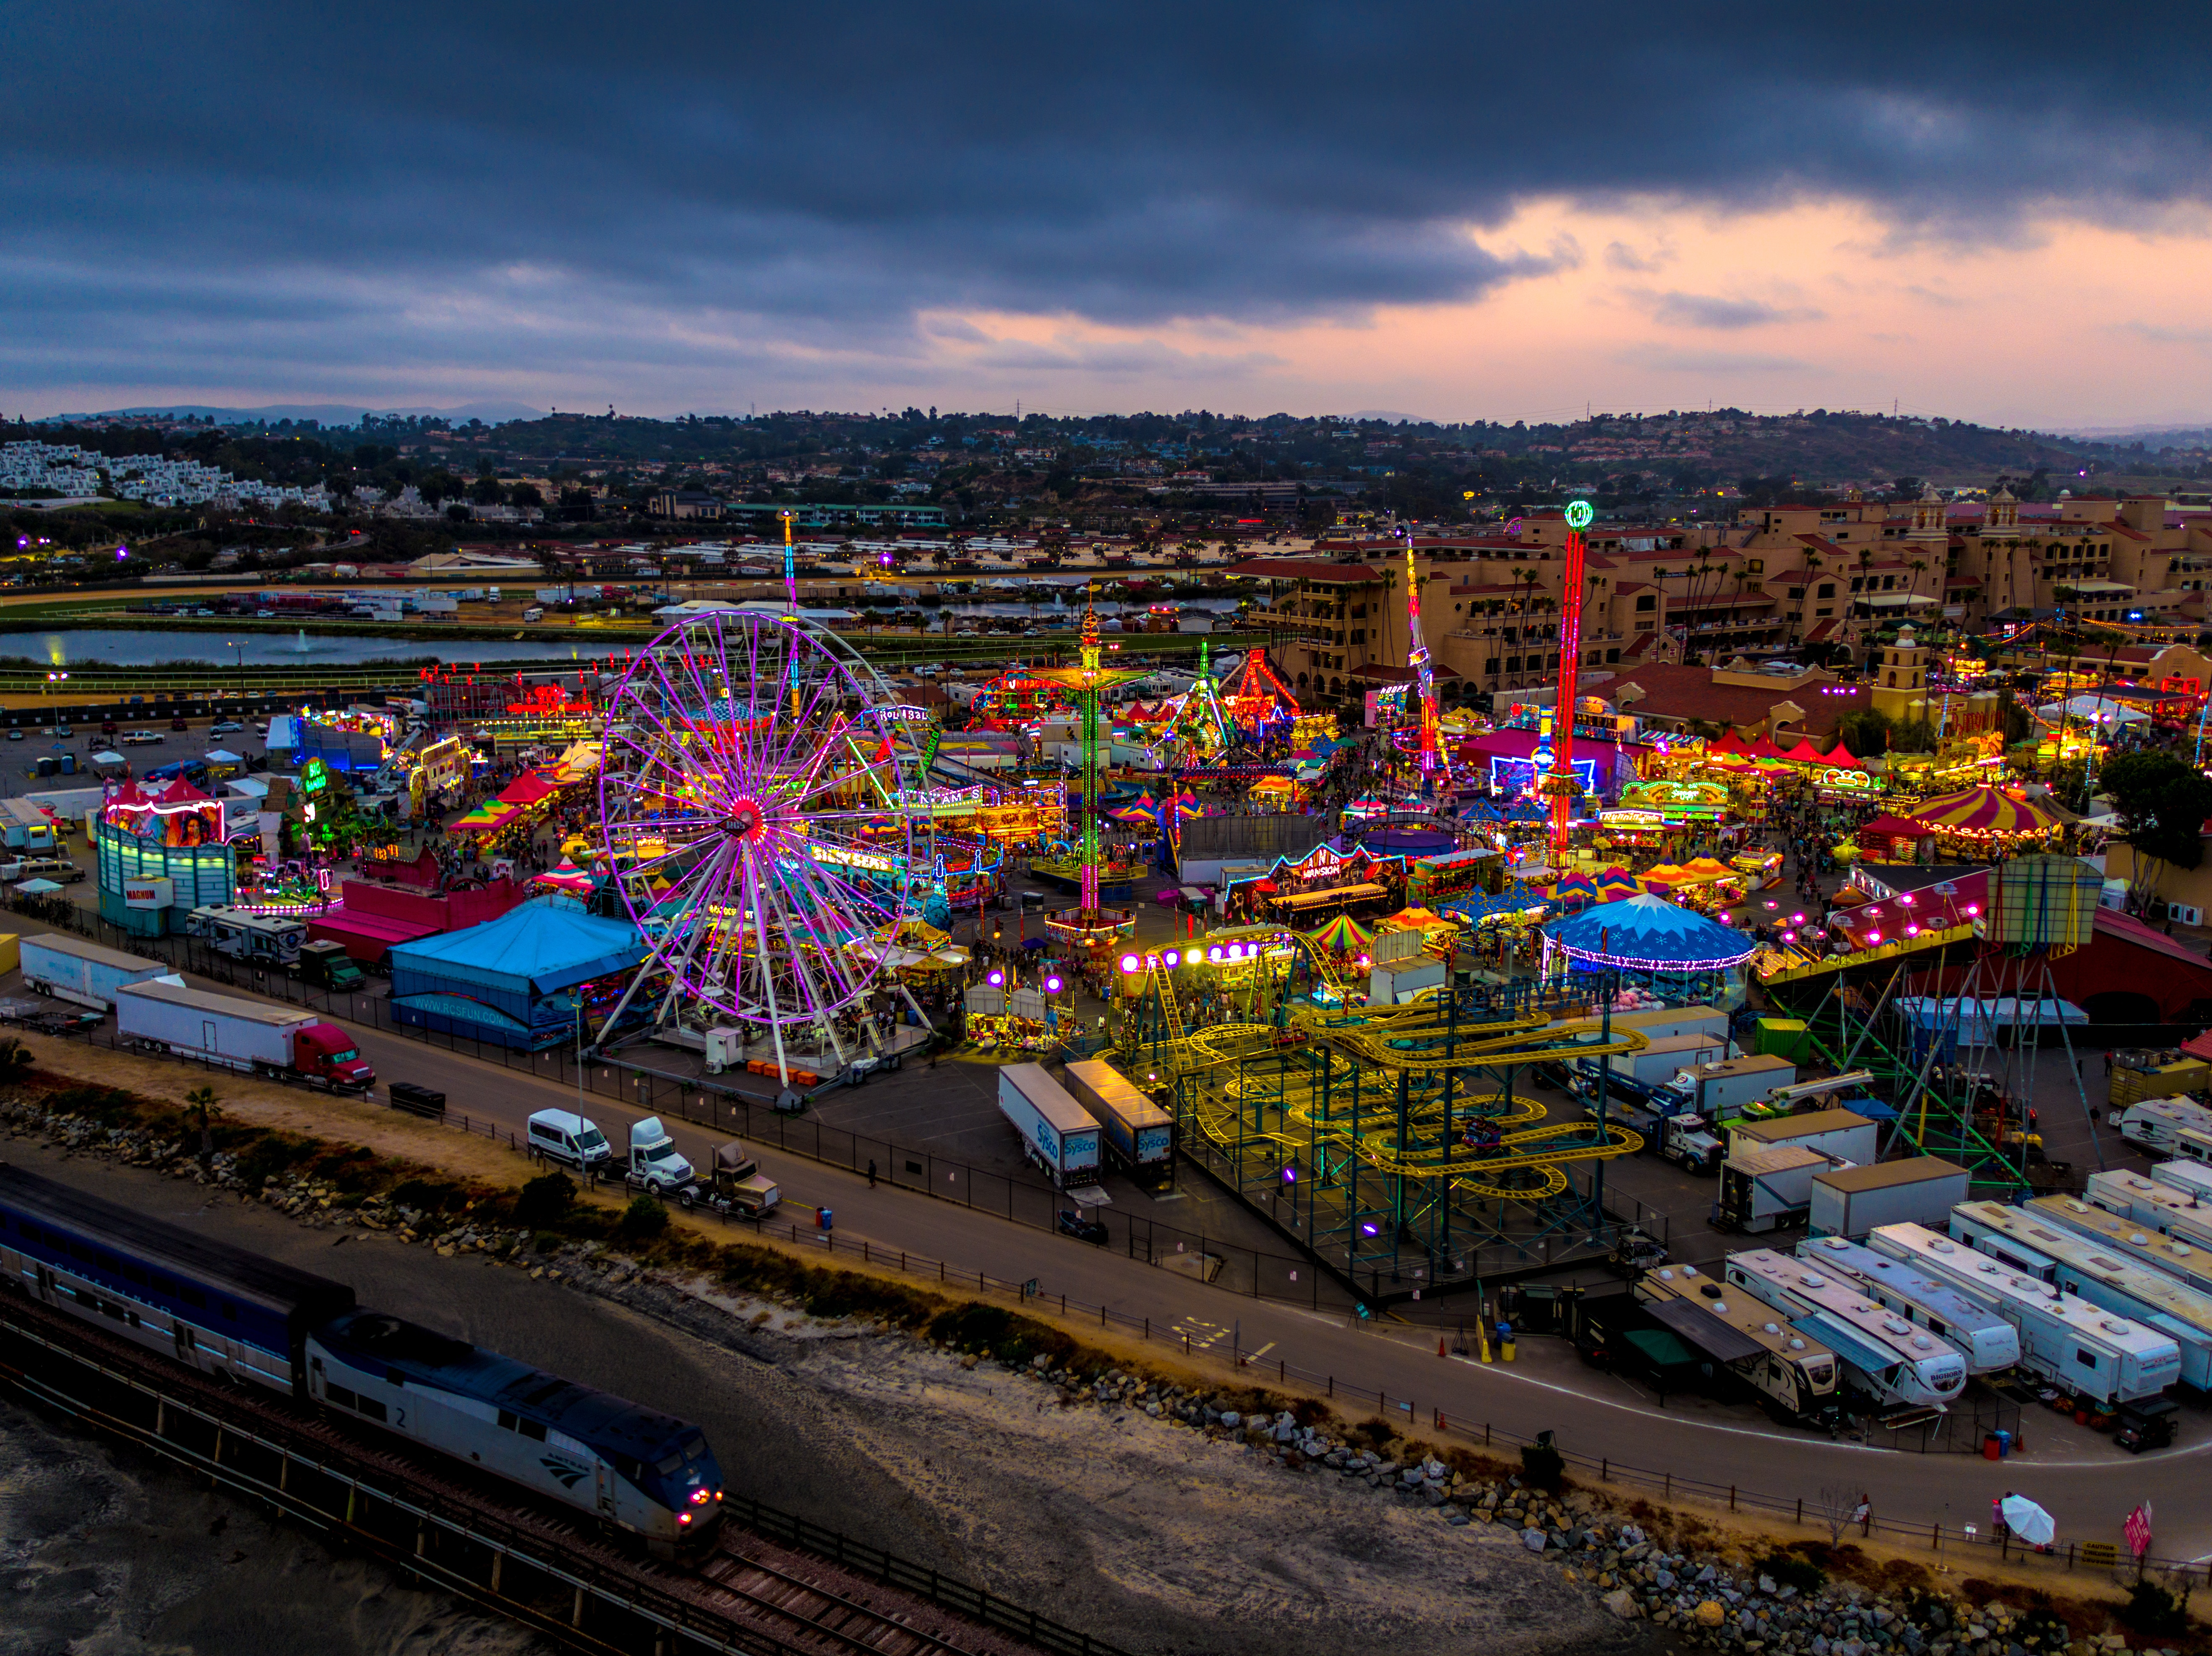
landscape, sky, skyline, night, city, cityscape, downtown, recreation, suburb, evening, amusement park, landmark, tourist attraction, fair, metropolis, bird's eye view, aerial photography, urban area, metropolitan area